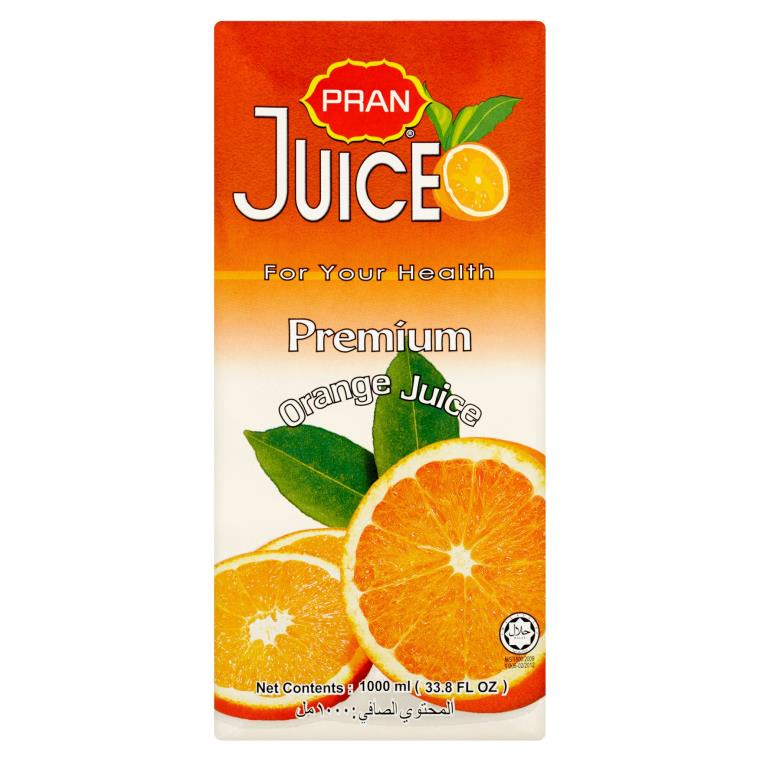
Label: cardboard